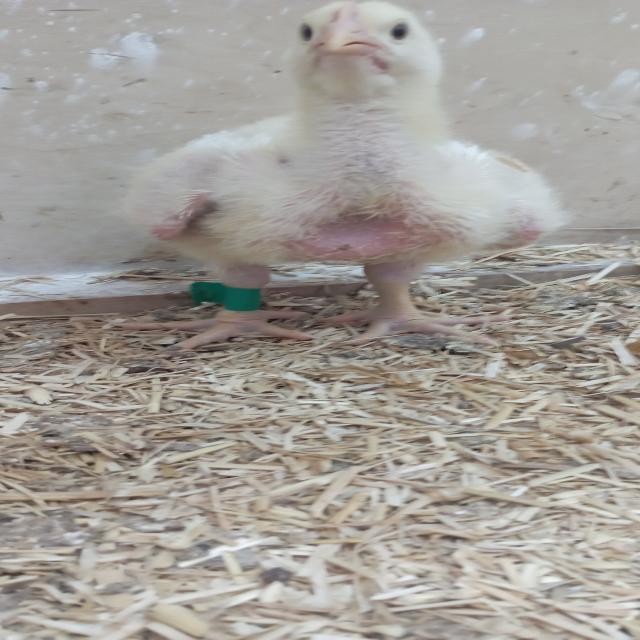
Weight: 649 g